Robotech: The Movie

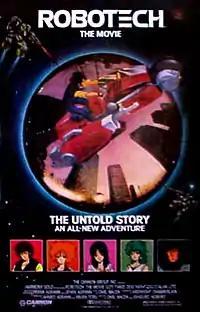
Film poster

Robotech: The Movie, also known as Robotech: The Untold Story, is a 1986 American-Japanese science fiction animated film directed by Noboru Ishiguro and Carl Macek. Part of the "Robotech" franchise, the film is set between the events of "The Macross Saga" and "The Masters" from the original 1985 series. It follows Mark Landry, a young man who becomes involved a conflict between Earth and the invading Robotech Masters when he discovers the Masters have infiltrated Earth's military.